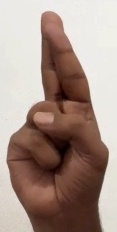
ASL sign: R